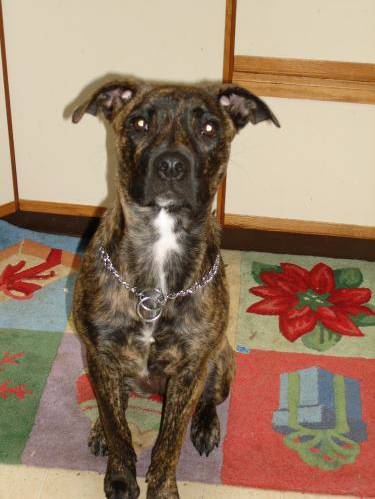
Label: dog